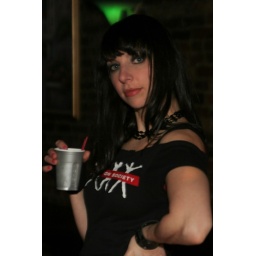
A cup in hand an an Information Society shirt